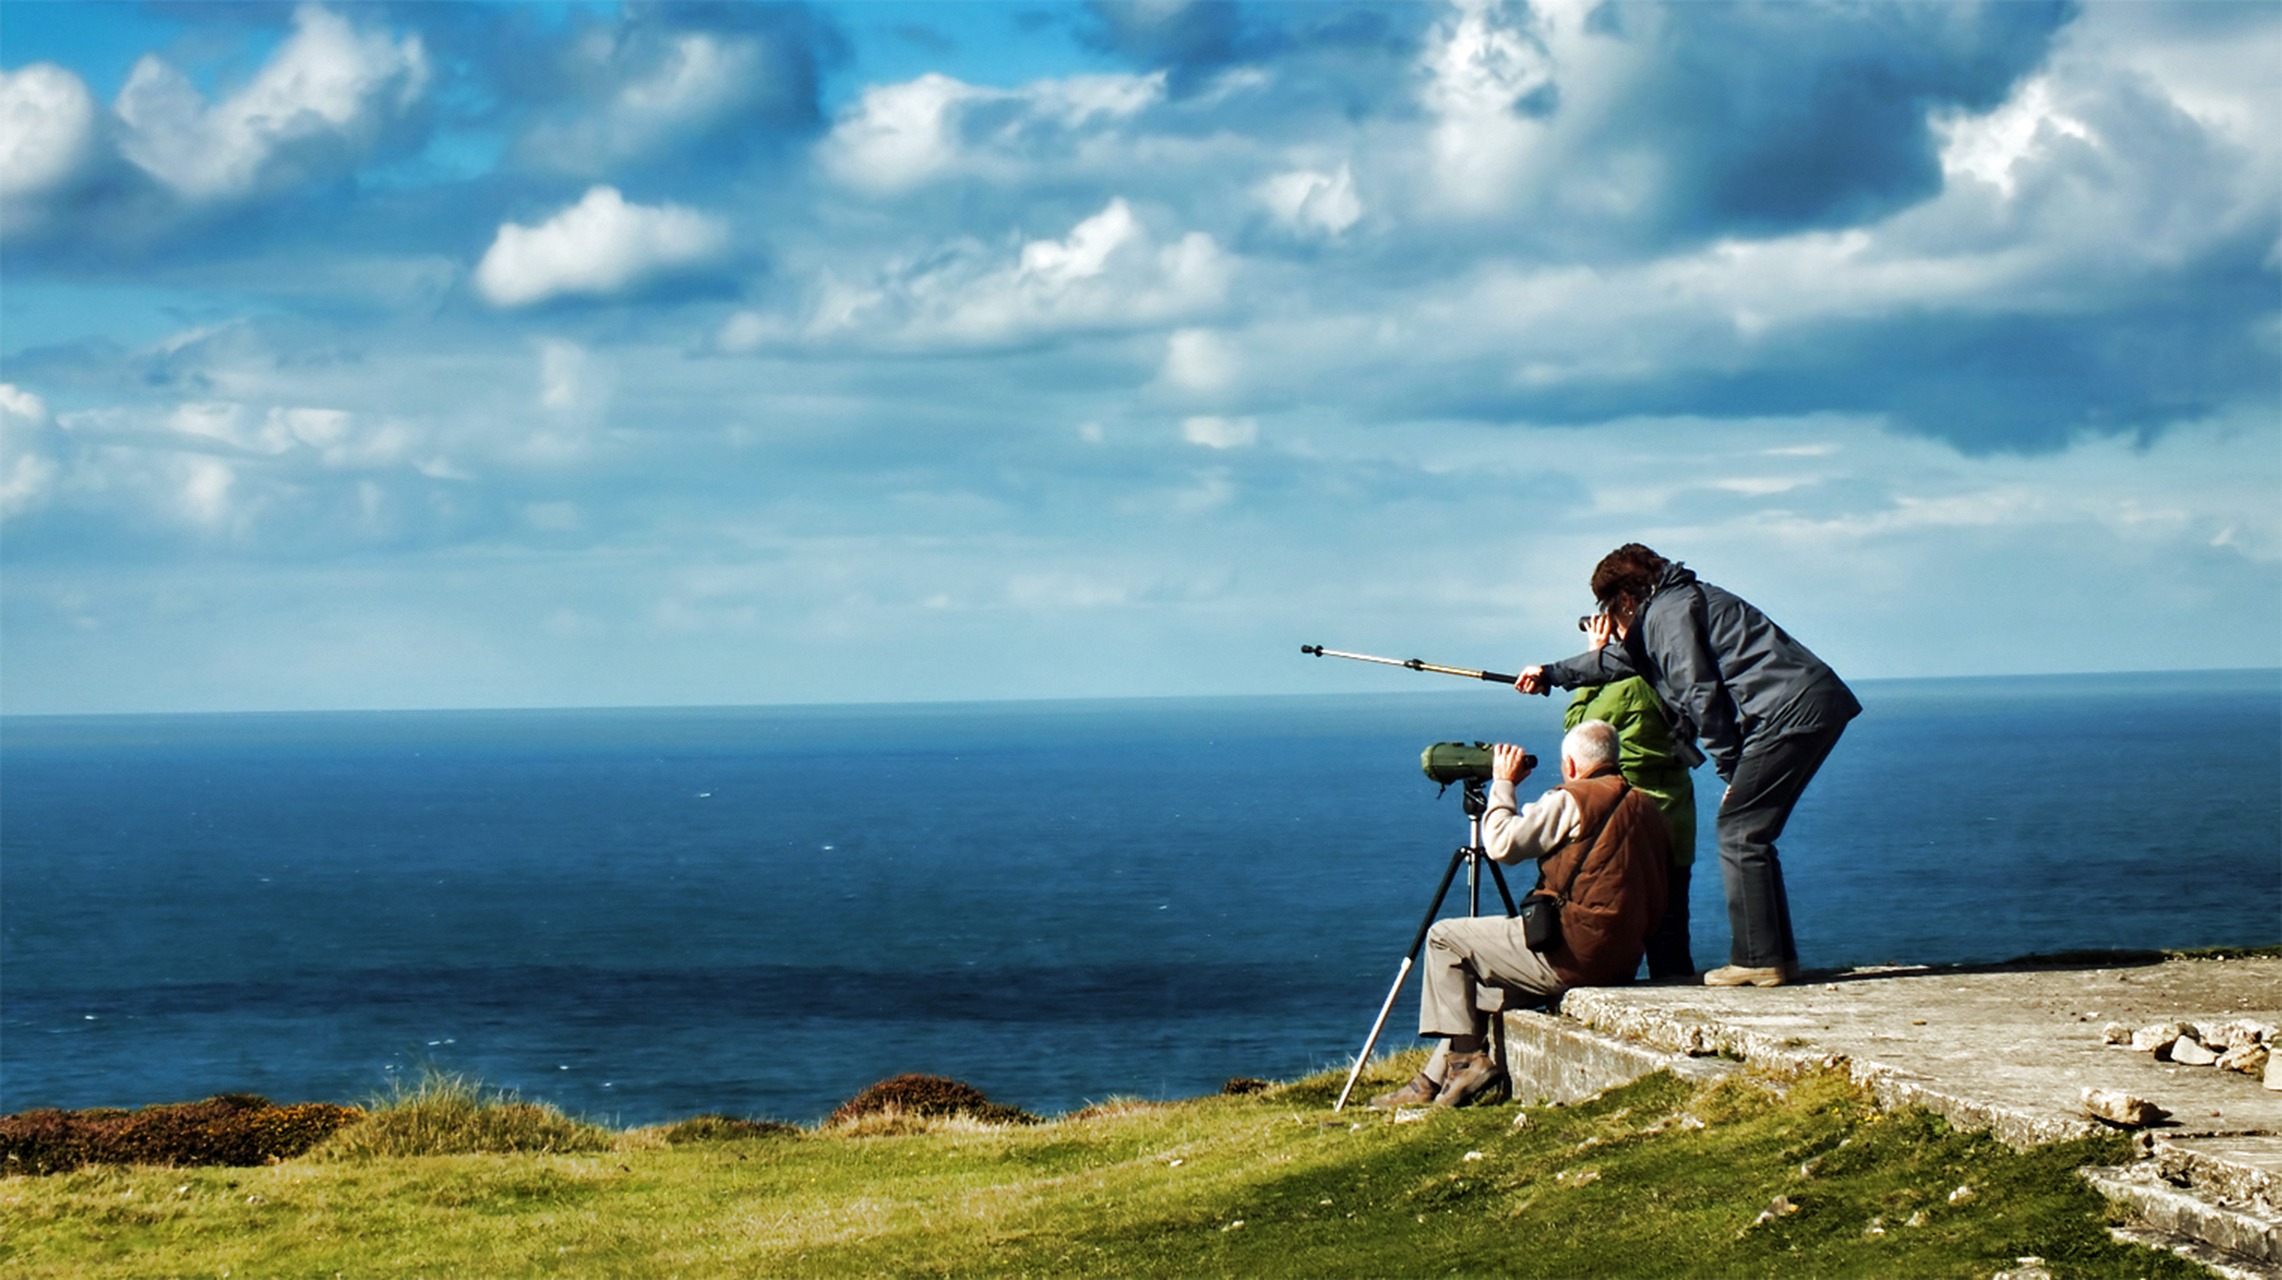
man, beach, sea, coast, water, ocean, horizon, mountain, cloud, people, sky, skyline, shore, view, wind, vacation, cliff, bay, clouds, search, cape, binoculars